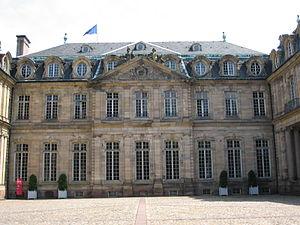
Le musée archéologique de la ville de Strasbourg est l'un des plus importants musées d’archéologie de France dans le domaine des « Antiquités nationales » après le musée d'archéologie nationale de Saint-Germain-en-Laye, près de Paris. Il est installé dans les vastes sous-sols du palais Rohan et présente plusieurs millénaires de l’histoire antique de l’Alsace et de ses habitants, depuis les origines lointaines du Paléolithique jusqu'aux débuts du Moyen Âge. Un parcours de 1 200 m² s’organise autour de quatre grandes sections chronologiques : Préhistoire, Protohistoire, époque gallo-romaine, époque mérovingienne.